The China Hustle

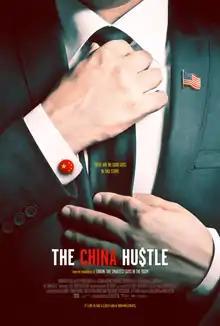
Poster

The China Hustle is a 2017 financial documentary film produced by Magnolia Pictures and directed by Jed Rothstein. It reveals systematic and formulaic decades-long securities fraud by Chinese companies listed on the US stock market.